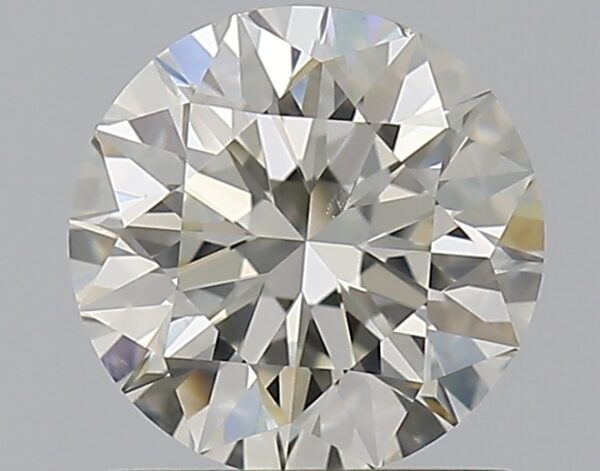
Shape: round
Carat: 1
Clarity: VS2
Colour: K
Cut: EX
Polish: EX
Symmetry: EX
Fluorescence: N
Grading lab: GIA
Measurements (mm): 6.34 x 6.37 x 4.03